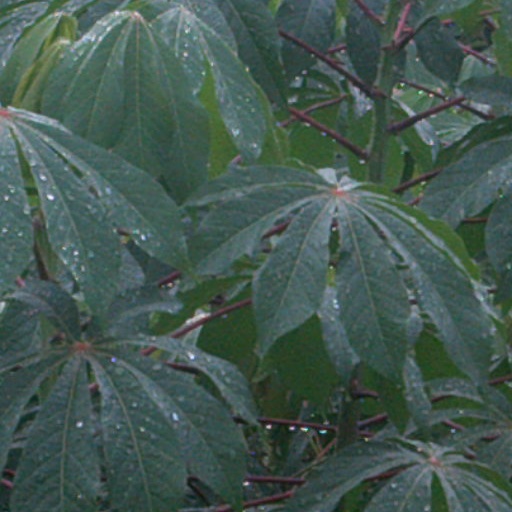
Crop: cassava